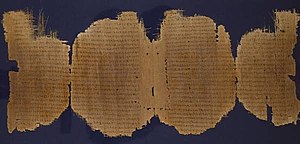
Lukasevangeliet
Lukasevangeliet nedskrivet på græsk papyrus i det 3. århundrede.
Lukasevangeliet er den tredje bog i Det Nye Testamente. Sammen med Matthæusevangeliet og Markusevangeliet regnes det til de synoptiske evangelier.